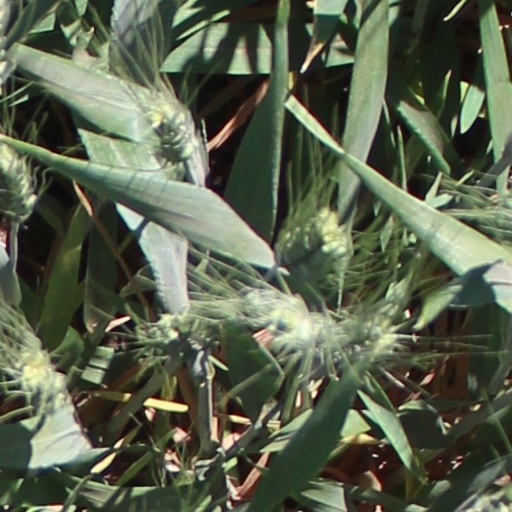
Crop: wheat